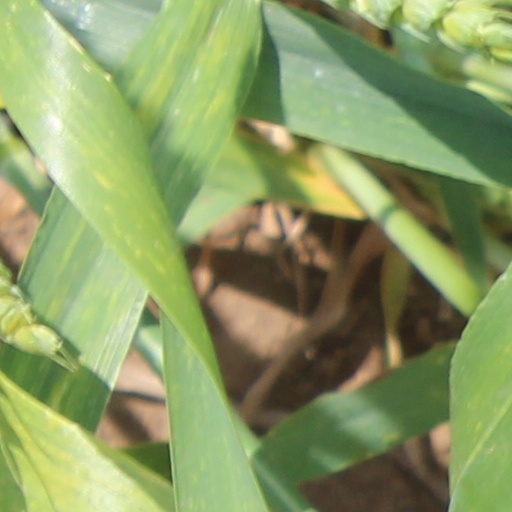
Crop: wheat